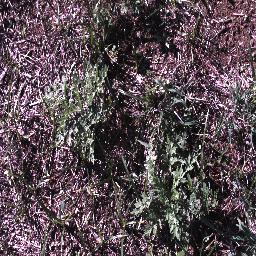
Label: parthenium